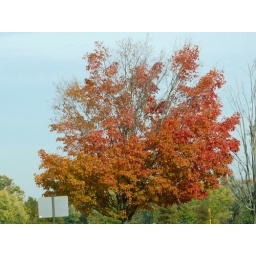
Shot out the car window on 322 east in Pennsylvania on the way back home to Toms River, New Jersey 10-24-10